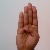
The image shows a hand gesture representing the letter 'B' in Indian Sign Language.